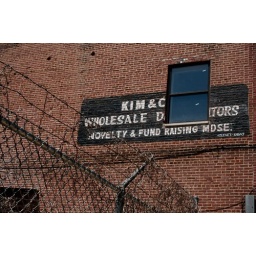
new window over old sign